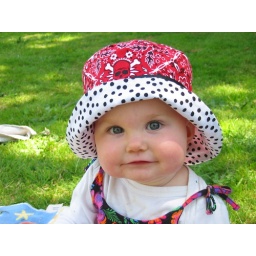
Greta in her punk rock hat